Jim Reynolds (umpire)

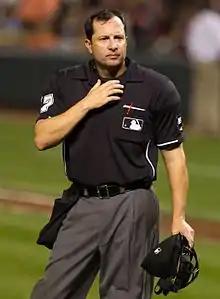
Reynolds in 2012

James Norris Reynolds IV (born December 22, 1968) is an American former Major League Baseball umpire. He joined the major league staff in and was promoted to crew chief for the 2020 season. Reynolds wore uniform number 77. He retired following the 2022 season.